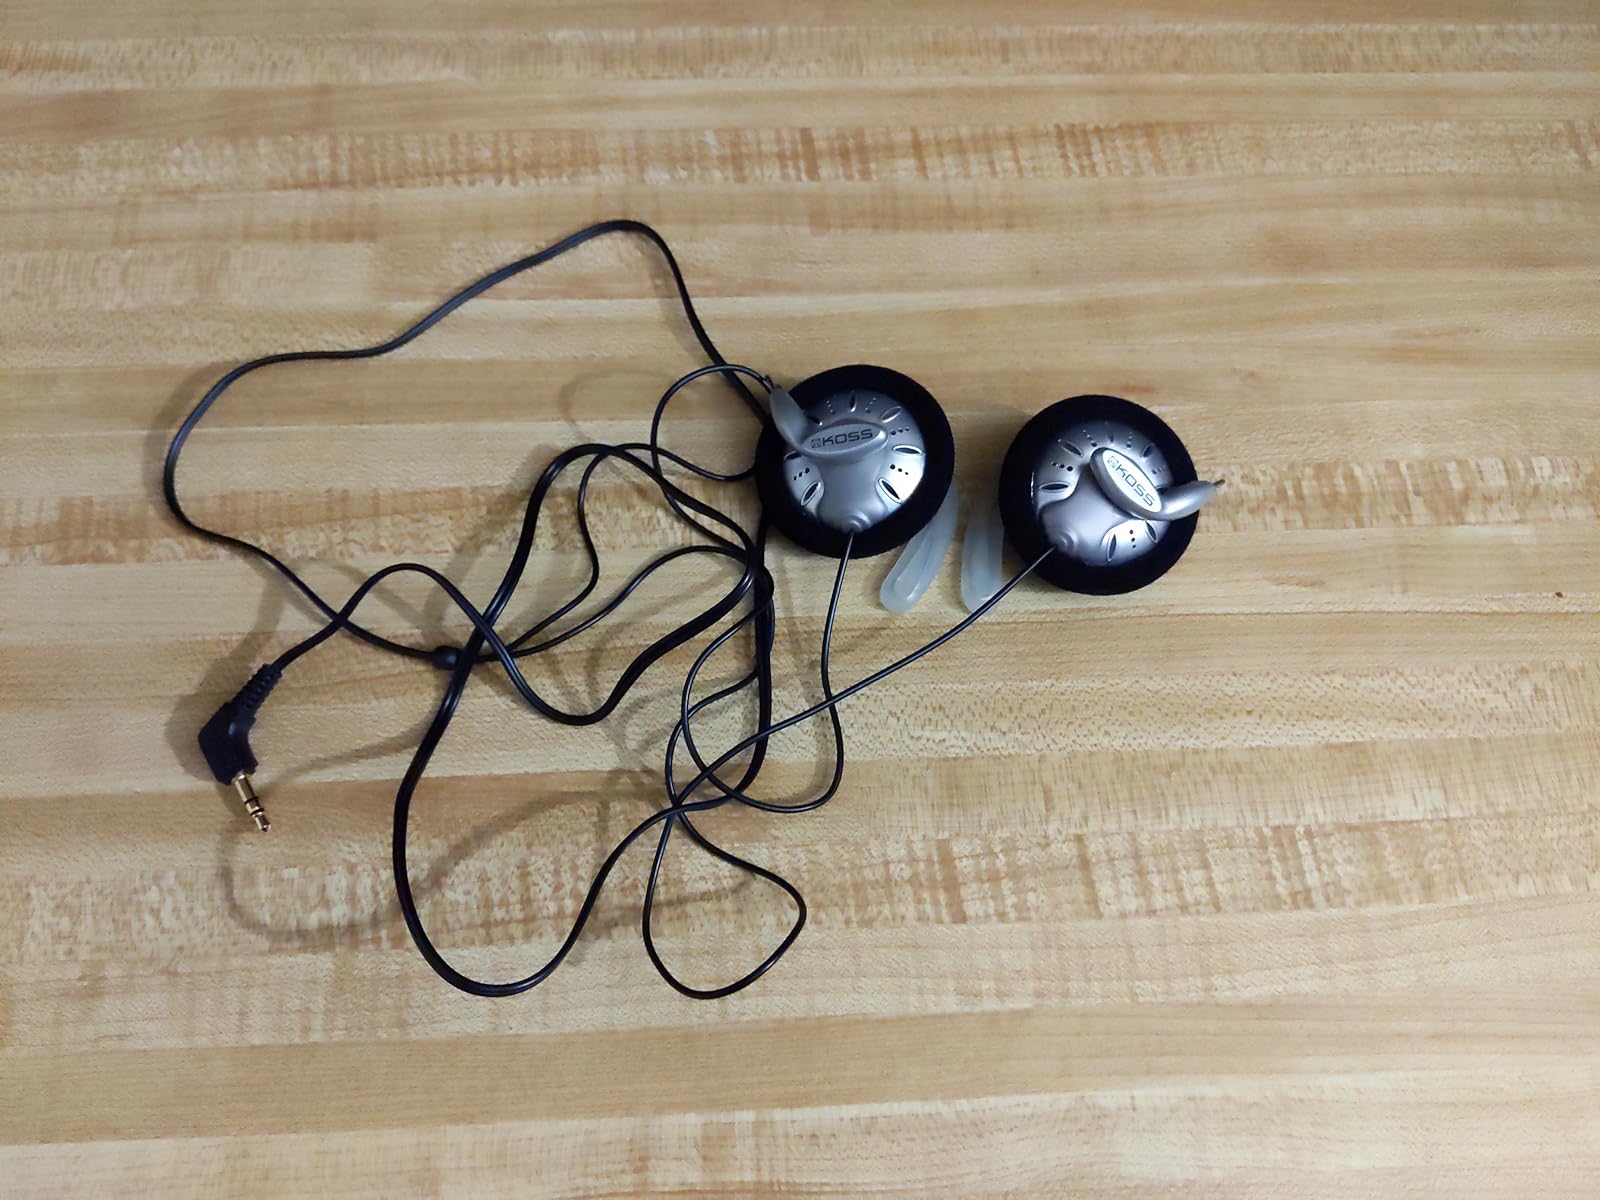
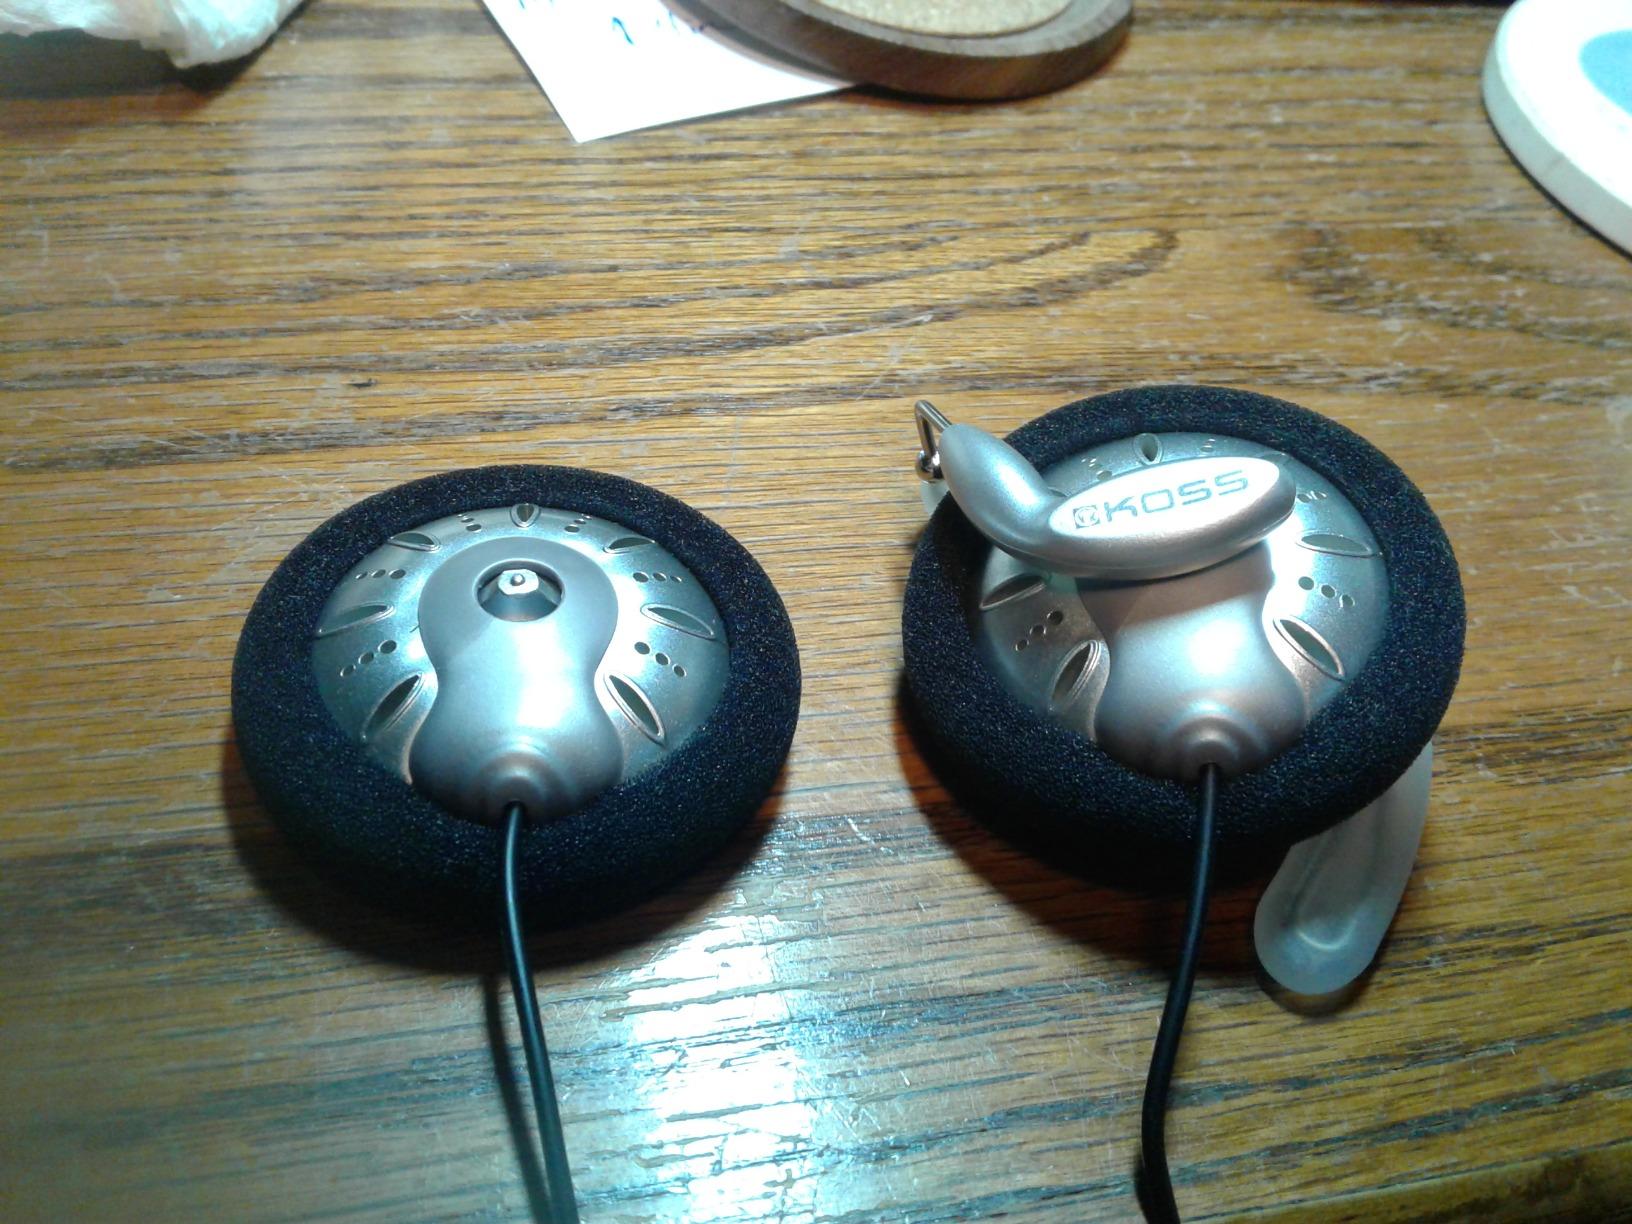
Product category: headphones
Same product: yes